State House, Bermuda

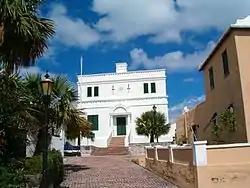
The State House, the home of Bermuda's parliament in St. George's from 1620 until the capital's relocation to Hamilton in 1815. Picture taken in 2006

The State House (1620) in St. George's was the first purpose-built home of the House of Assembly, which then constituted the only chamber of the Parliament of Bermuda. Other than fortifications, it was Bermuda's first stone building. It is the oldest surviving Bermudian building, again excepting some fortifications, and has been used since 1815 as a Masonic lodge.